Jim Burke (cricketer)

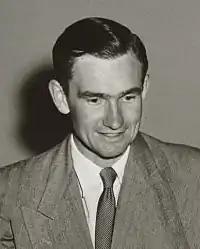
Burke in 1954

James Wallace Burke (12 June 1930 – 2 February 1979) was an Australian cricketer who played in 24 Test matches from 1951 to 1959. Burke holds the record for the most innings in a complete career without scoring a duck, with 44.